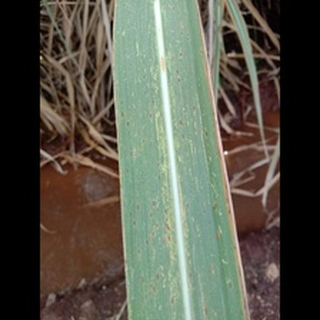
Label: sugarcane_rust